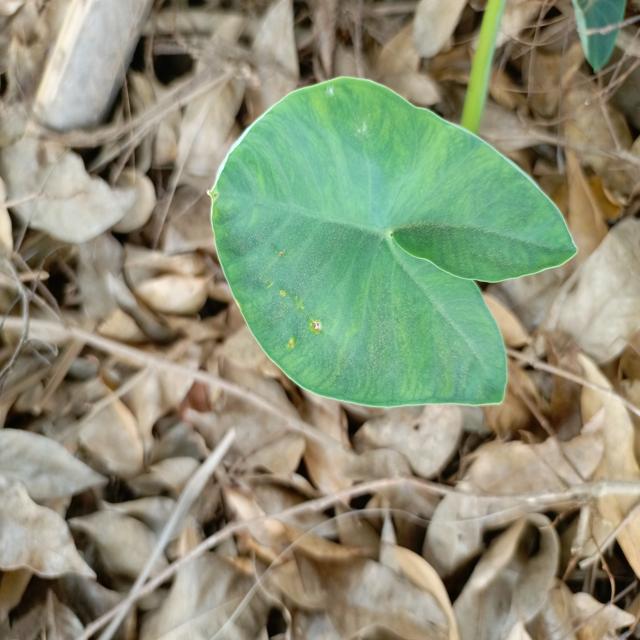
Label: Early_Blight